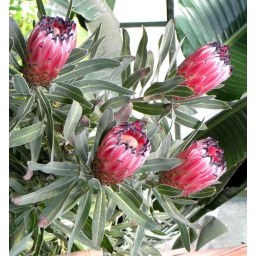
red flowers in the cactus and plam house